Canterbury and Whitstable Railway

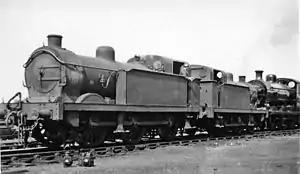
Two specially cut down SER locos for Tyler Hill Tunnel

The line was never prosperous, even under South Eastern management, and there was a new setback when the London, Chatham and Dover Railway opened in 1860 offering a better passenger service from Whitstable to London. Sunday trains were withdrawn in 1860. The platform at Whitstable Harbour station was extended in the mid-1870s to take three carriages. In 1883, two Stirling O class 0-6-0 locomotives received cut down cabs to enable them to work the line. These were replaced by four Stirling R class 0-6-0T locomotives in 1891, which worked the line until closure. Canterbury North Lane closed to freight in 1891. A new station opened at Whitstable Harbour on 3 June 1895. It was located south of Harbour Street thus enabling uninterrupted shunting in the harbour area. In 1898, Sunday trains were reinstated, running during summer only.